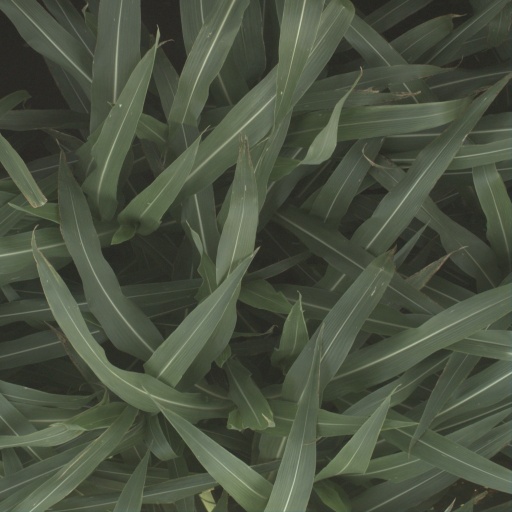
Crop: sorghum